Alex McKenna (baseball)

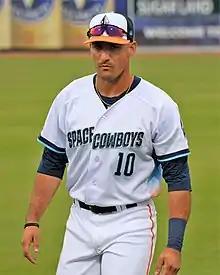
McKenna in 2022 with the Sugar Land Space Cowboys

Alexander McKenna (born September 6, 1997) is an American former professional baseball outfielder.